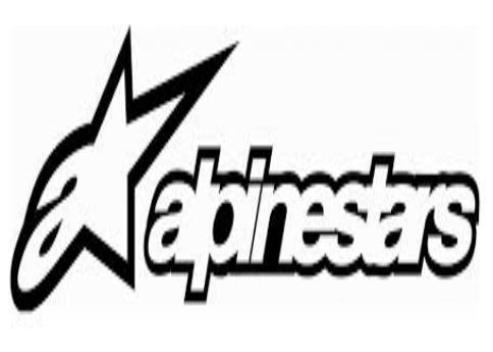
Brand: alpinestars-1
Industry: Clothes